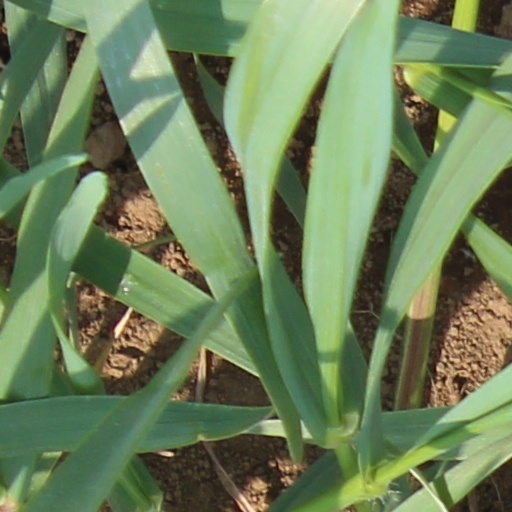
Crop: wheat